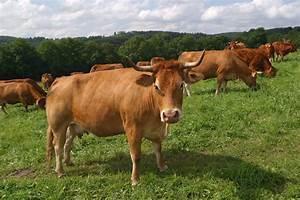
cow